Dr. Adder

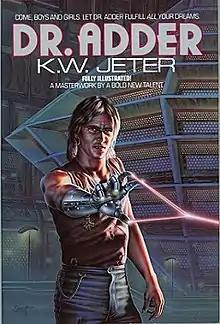
First edition

Dr. Adder is a dark science fiction novel by American writer K. W. Jeter, set in a future where the United States has largely broken down into reluctantly cooperating enclaves run by a wide variety of strongmen and warlords, with a veneer of government control that seems largely interested in controlling technology. Dr. Adder is an artist-surgeon, who modifies sexual organs of his patients to satisfy the weirdest of perversion; he is depicted as a borderline criminal and counter-cultural figure in a future Los Angeles. The novel anticipates various cyberpunk ideas that would be established by the Sprawl trilogy written by William Gibson, as well as other works of that science fiction genre.